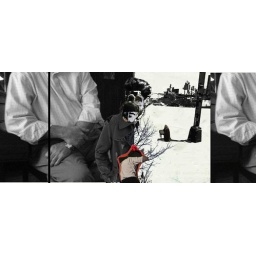
camouflage artist: a self portrait in black and white